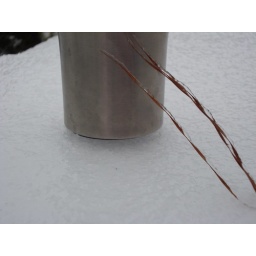
The mug doesn't sink in even a little.